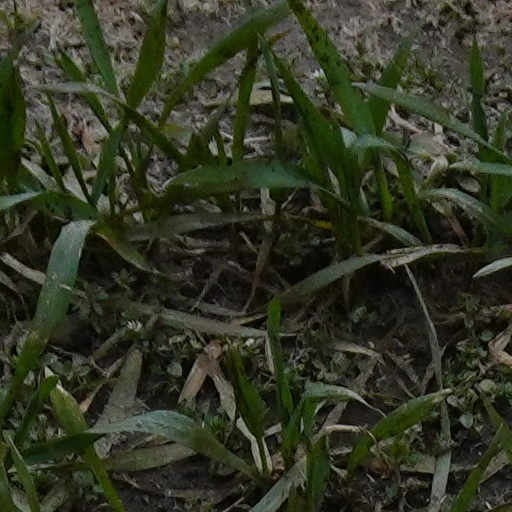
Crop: wheat